Trumpler 15

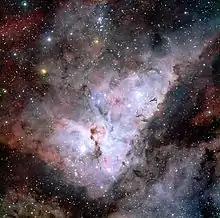
Colour-composite image of the Carina Nebula with Trumpler 15 at the top

Trumpler 15 is an open cluster in the constellation Carina that lies on the outskirts of the Carina Nebula. Estimated ages of the stars in Trumpler 15 suggest that the cluster is slightly older than its sibling clusters Trumpler 14 and 16.